Phenom II

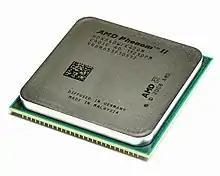
An AMD Phenom II X4 840 quad-core CPU

According to AMD, Black Edition CPUs are "designed to help you unleash the maximum potential of your system with tunable performance." What this means is that the core multiplier is unlocked, allowing for modification of the CPU speed without changing the FSB or HyperTransport. On a non-black edition CPU, the multiplier is allowed to only be lowered. The standard processors allow for overclocking, however not to the point that a Black edition CPU will.